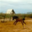
Label: horse